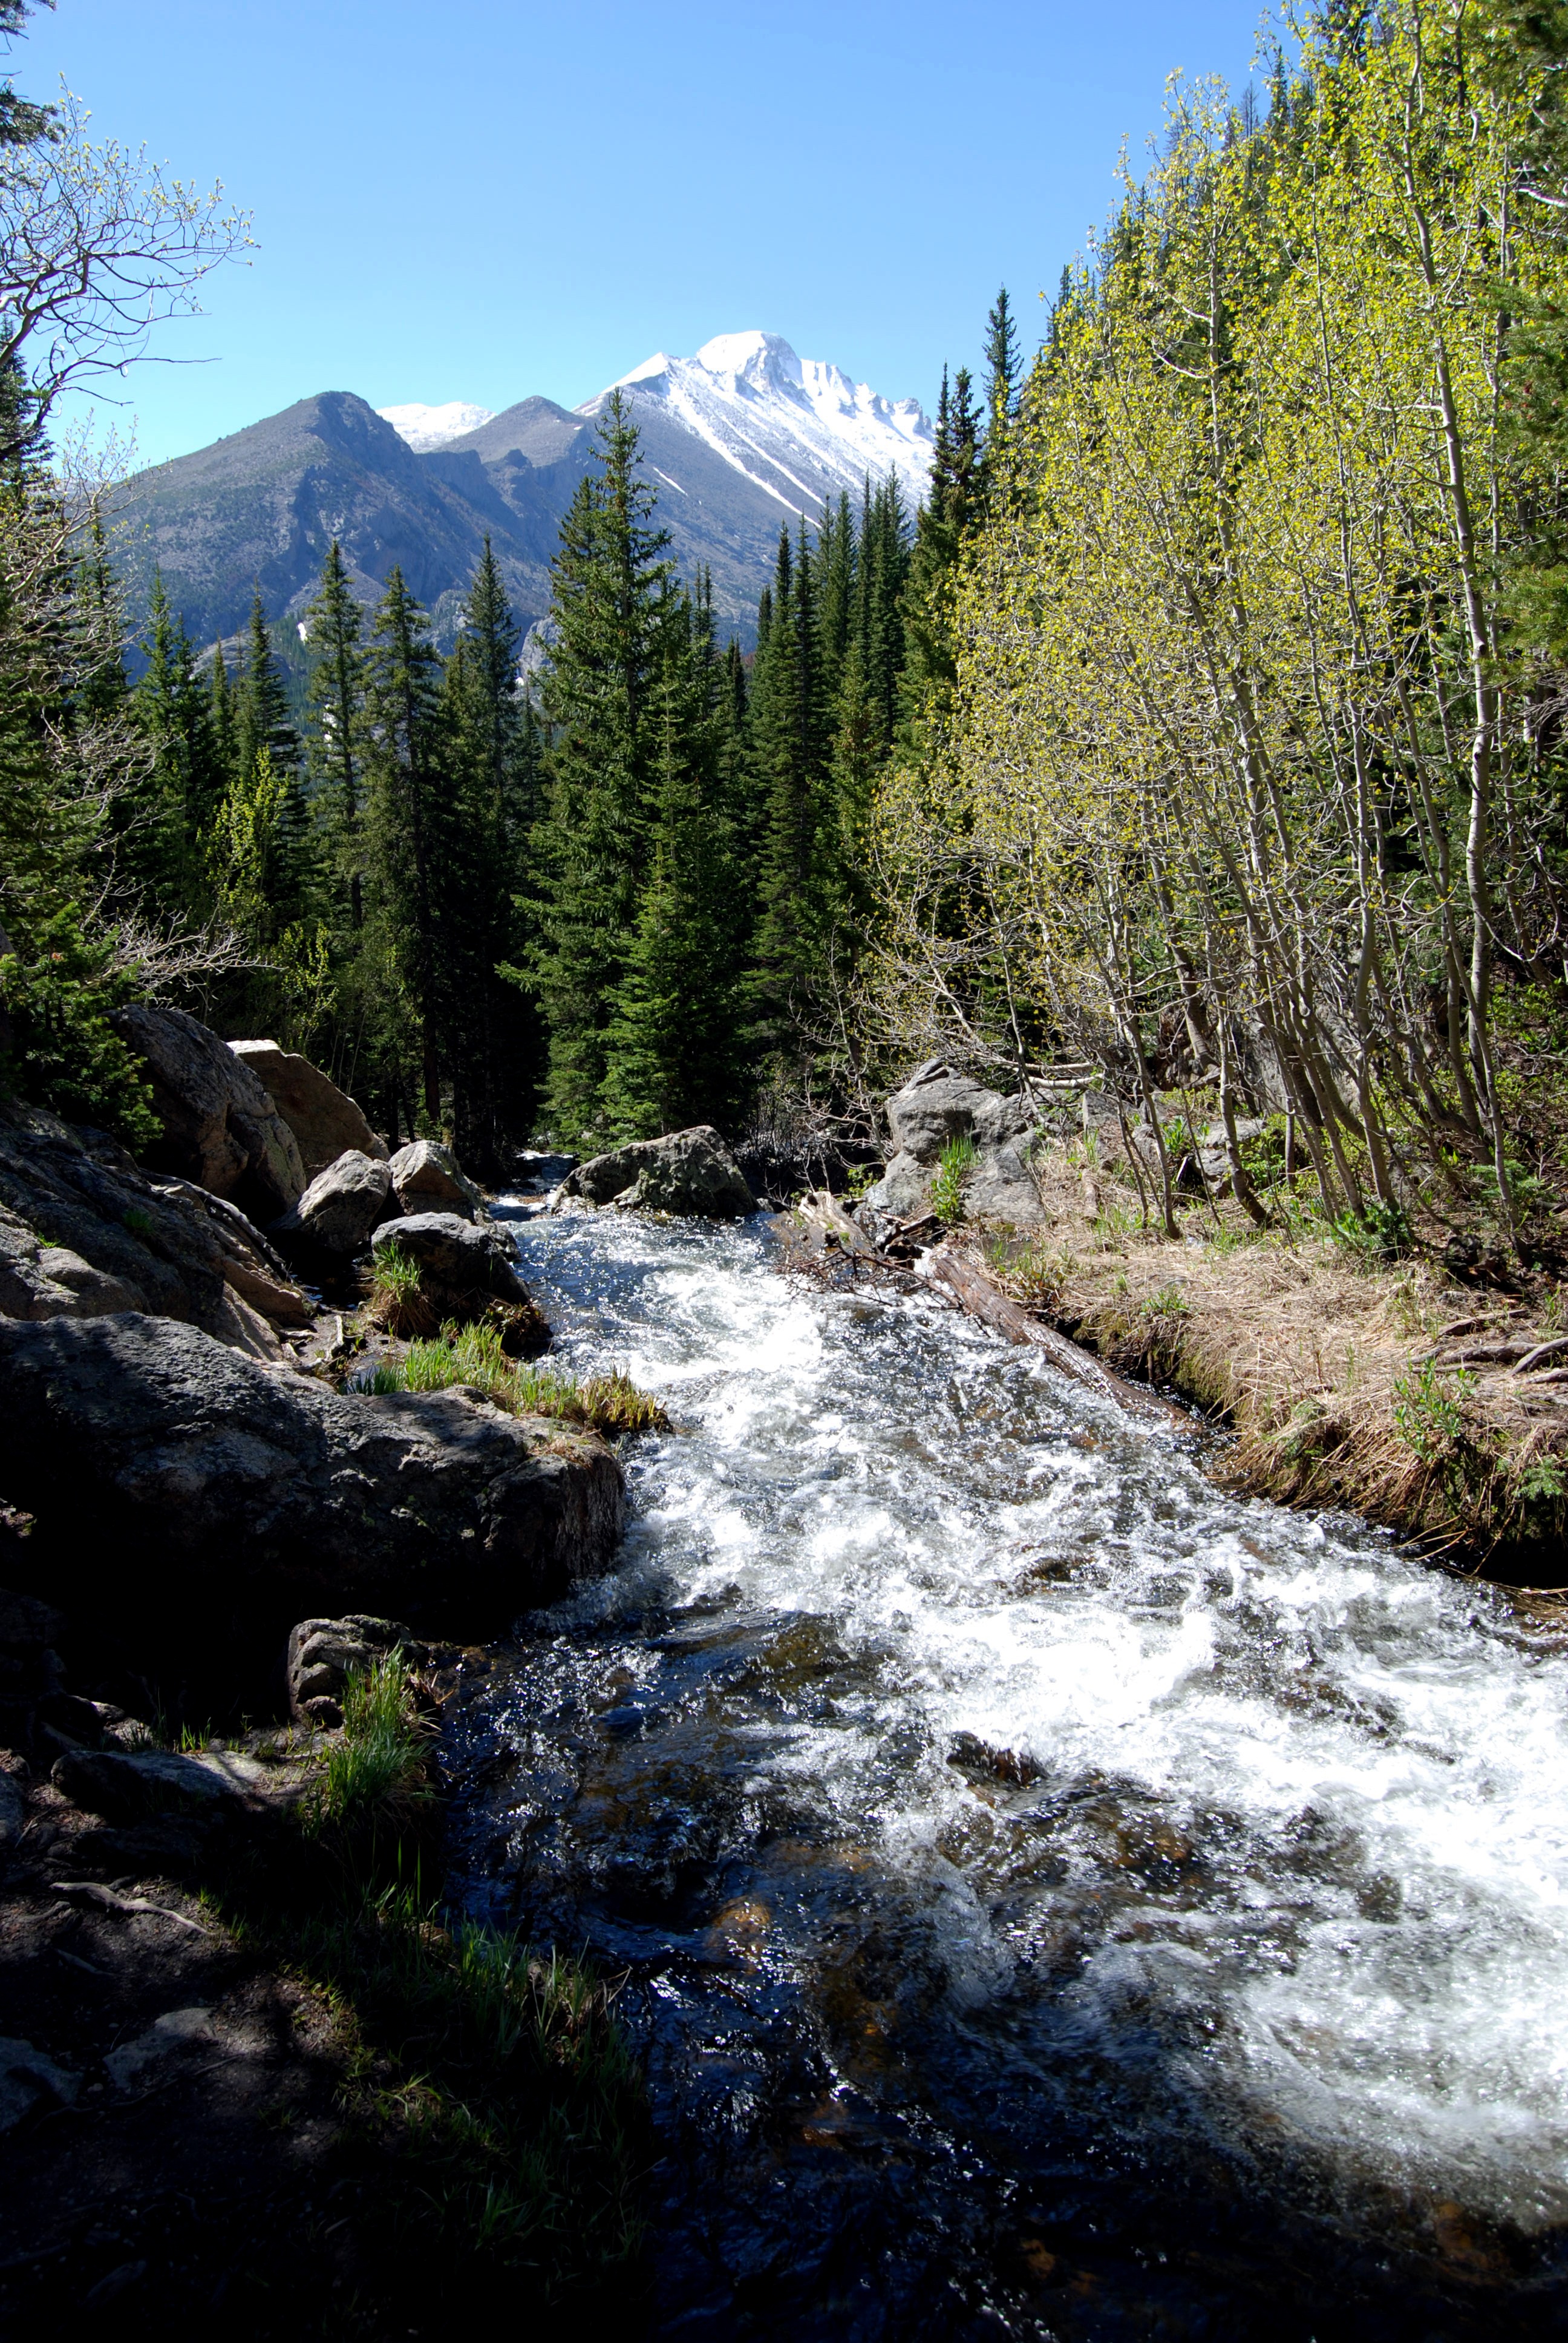
landscape, tree, nature, forest, creek, wilderness, walking, mountain, trail, adventure, river, valley, mountain range, stream, autumn, rapid, ridge, body of water, ravine, water feature, landform, rocky mountain national park, glacier creek, dream lake trail, geographical feature, mountainous landforms